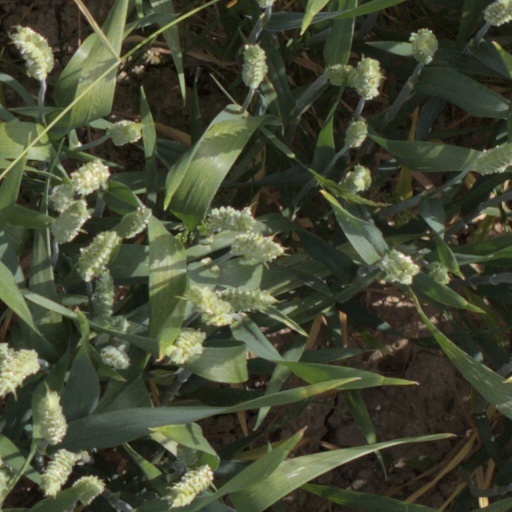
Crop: wheat